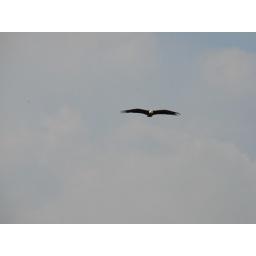
A bald eagle soaring, it was swooping down to try and catch a fish in a river